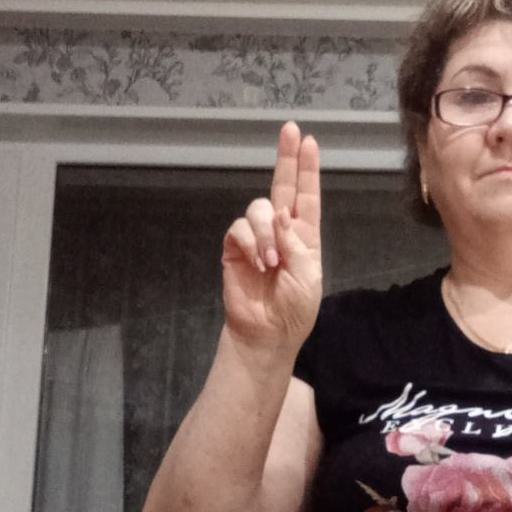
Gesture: two_up